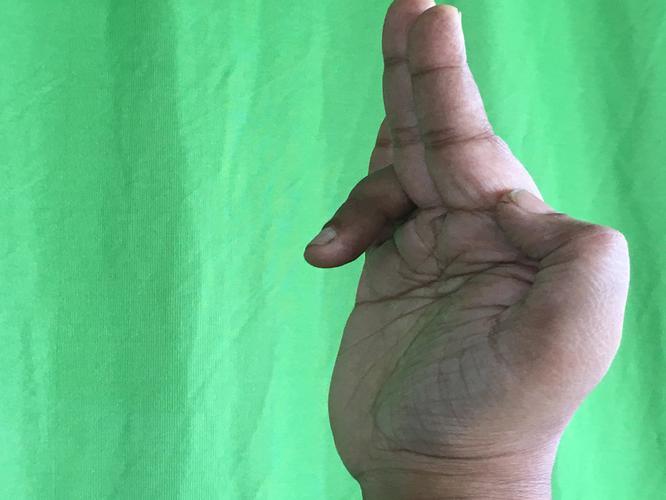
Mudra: Tripathaka
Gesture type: single_hand